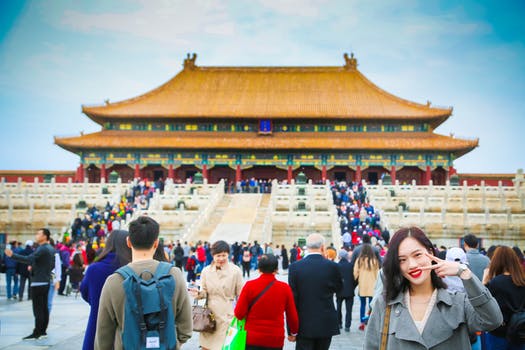
Label: No Watermark